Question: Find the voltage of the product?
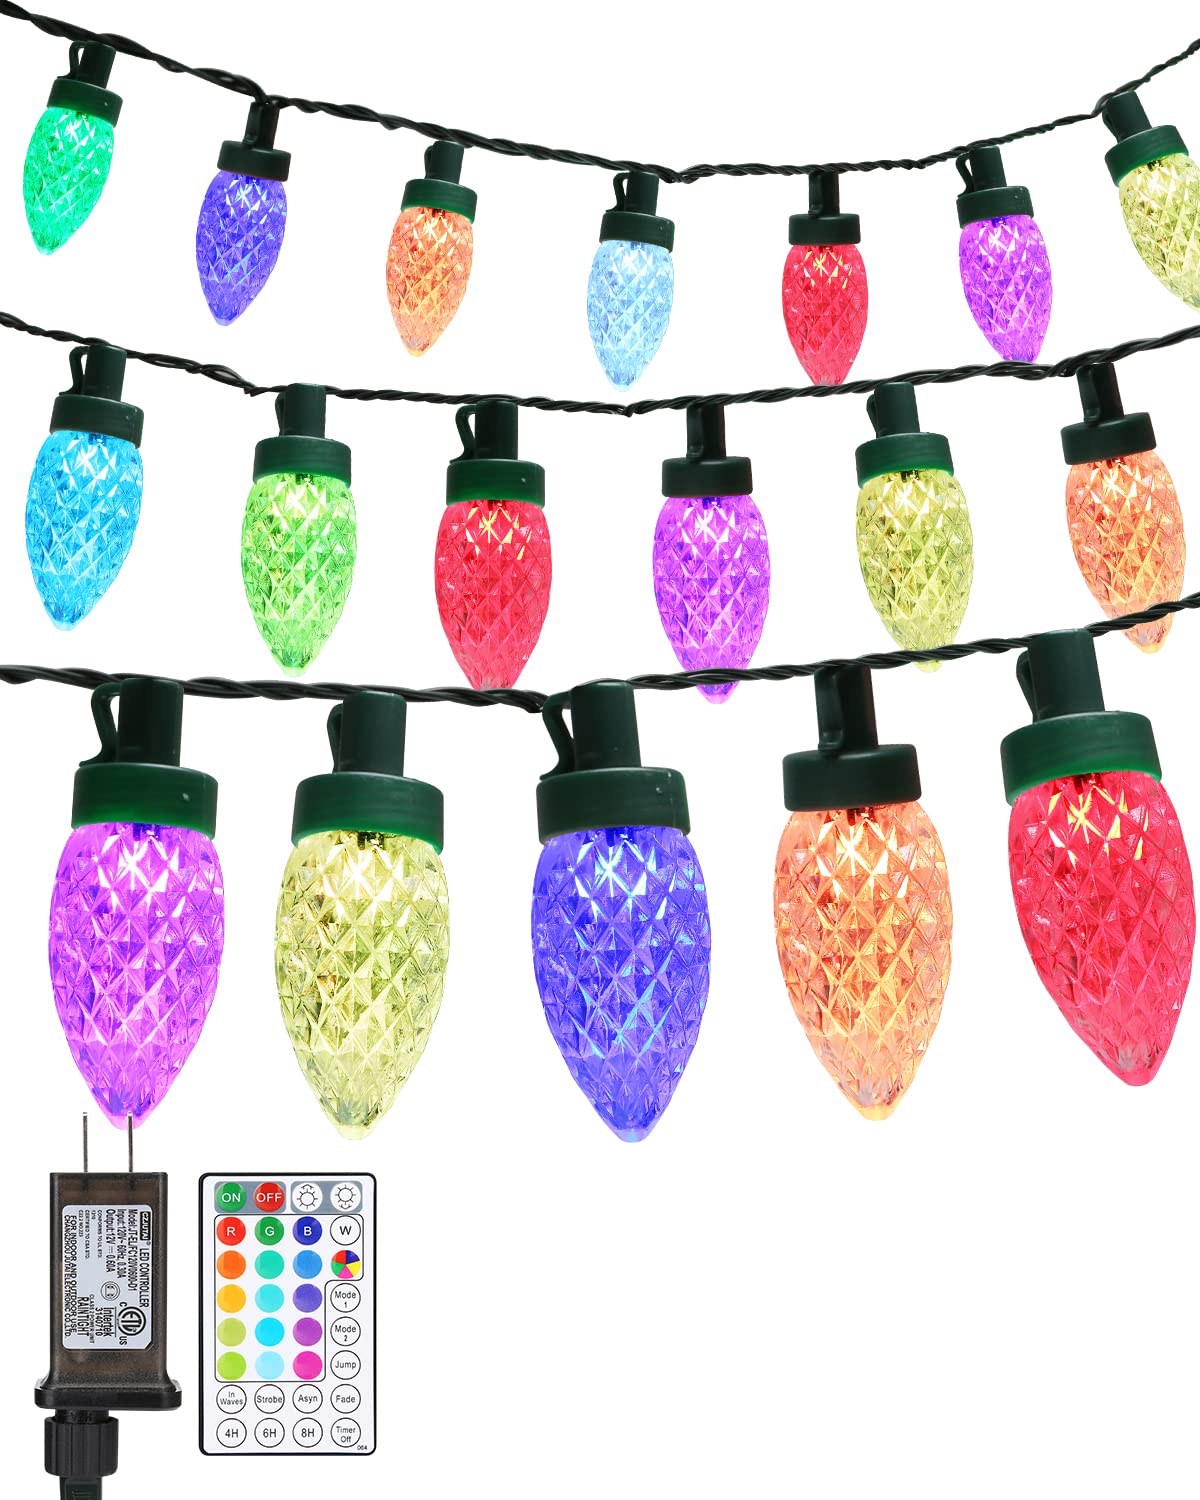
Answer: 120.0 volt